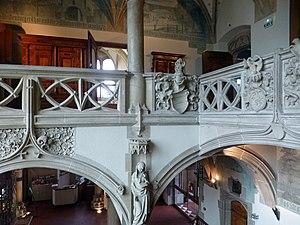
Musée historique de Haguenau (Bas-Rhin, France)
Le Musée historique de Haguenau est un musée situé dans la ville éponyme du département du Bas-Rhin.